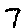
Label: 7